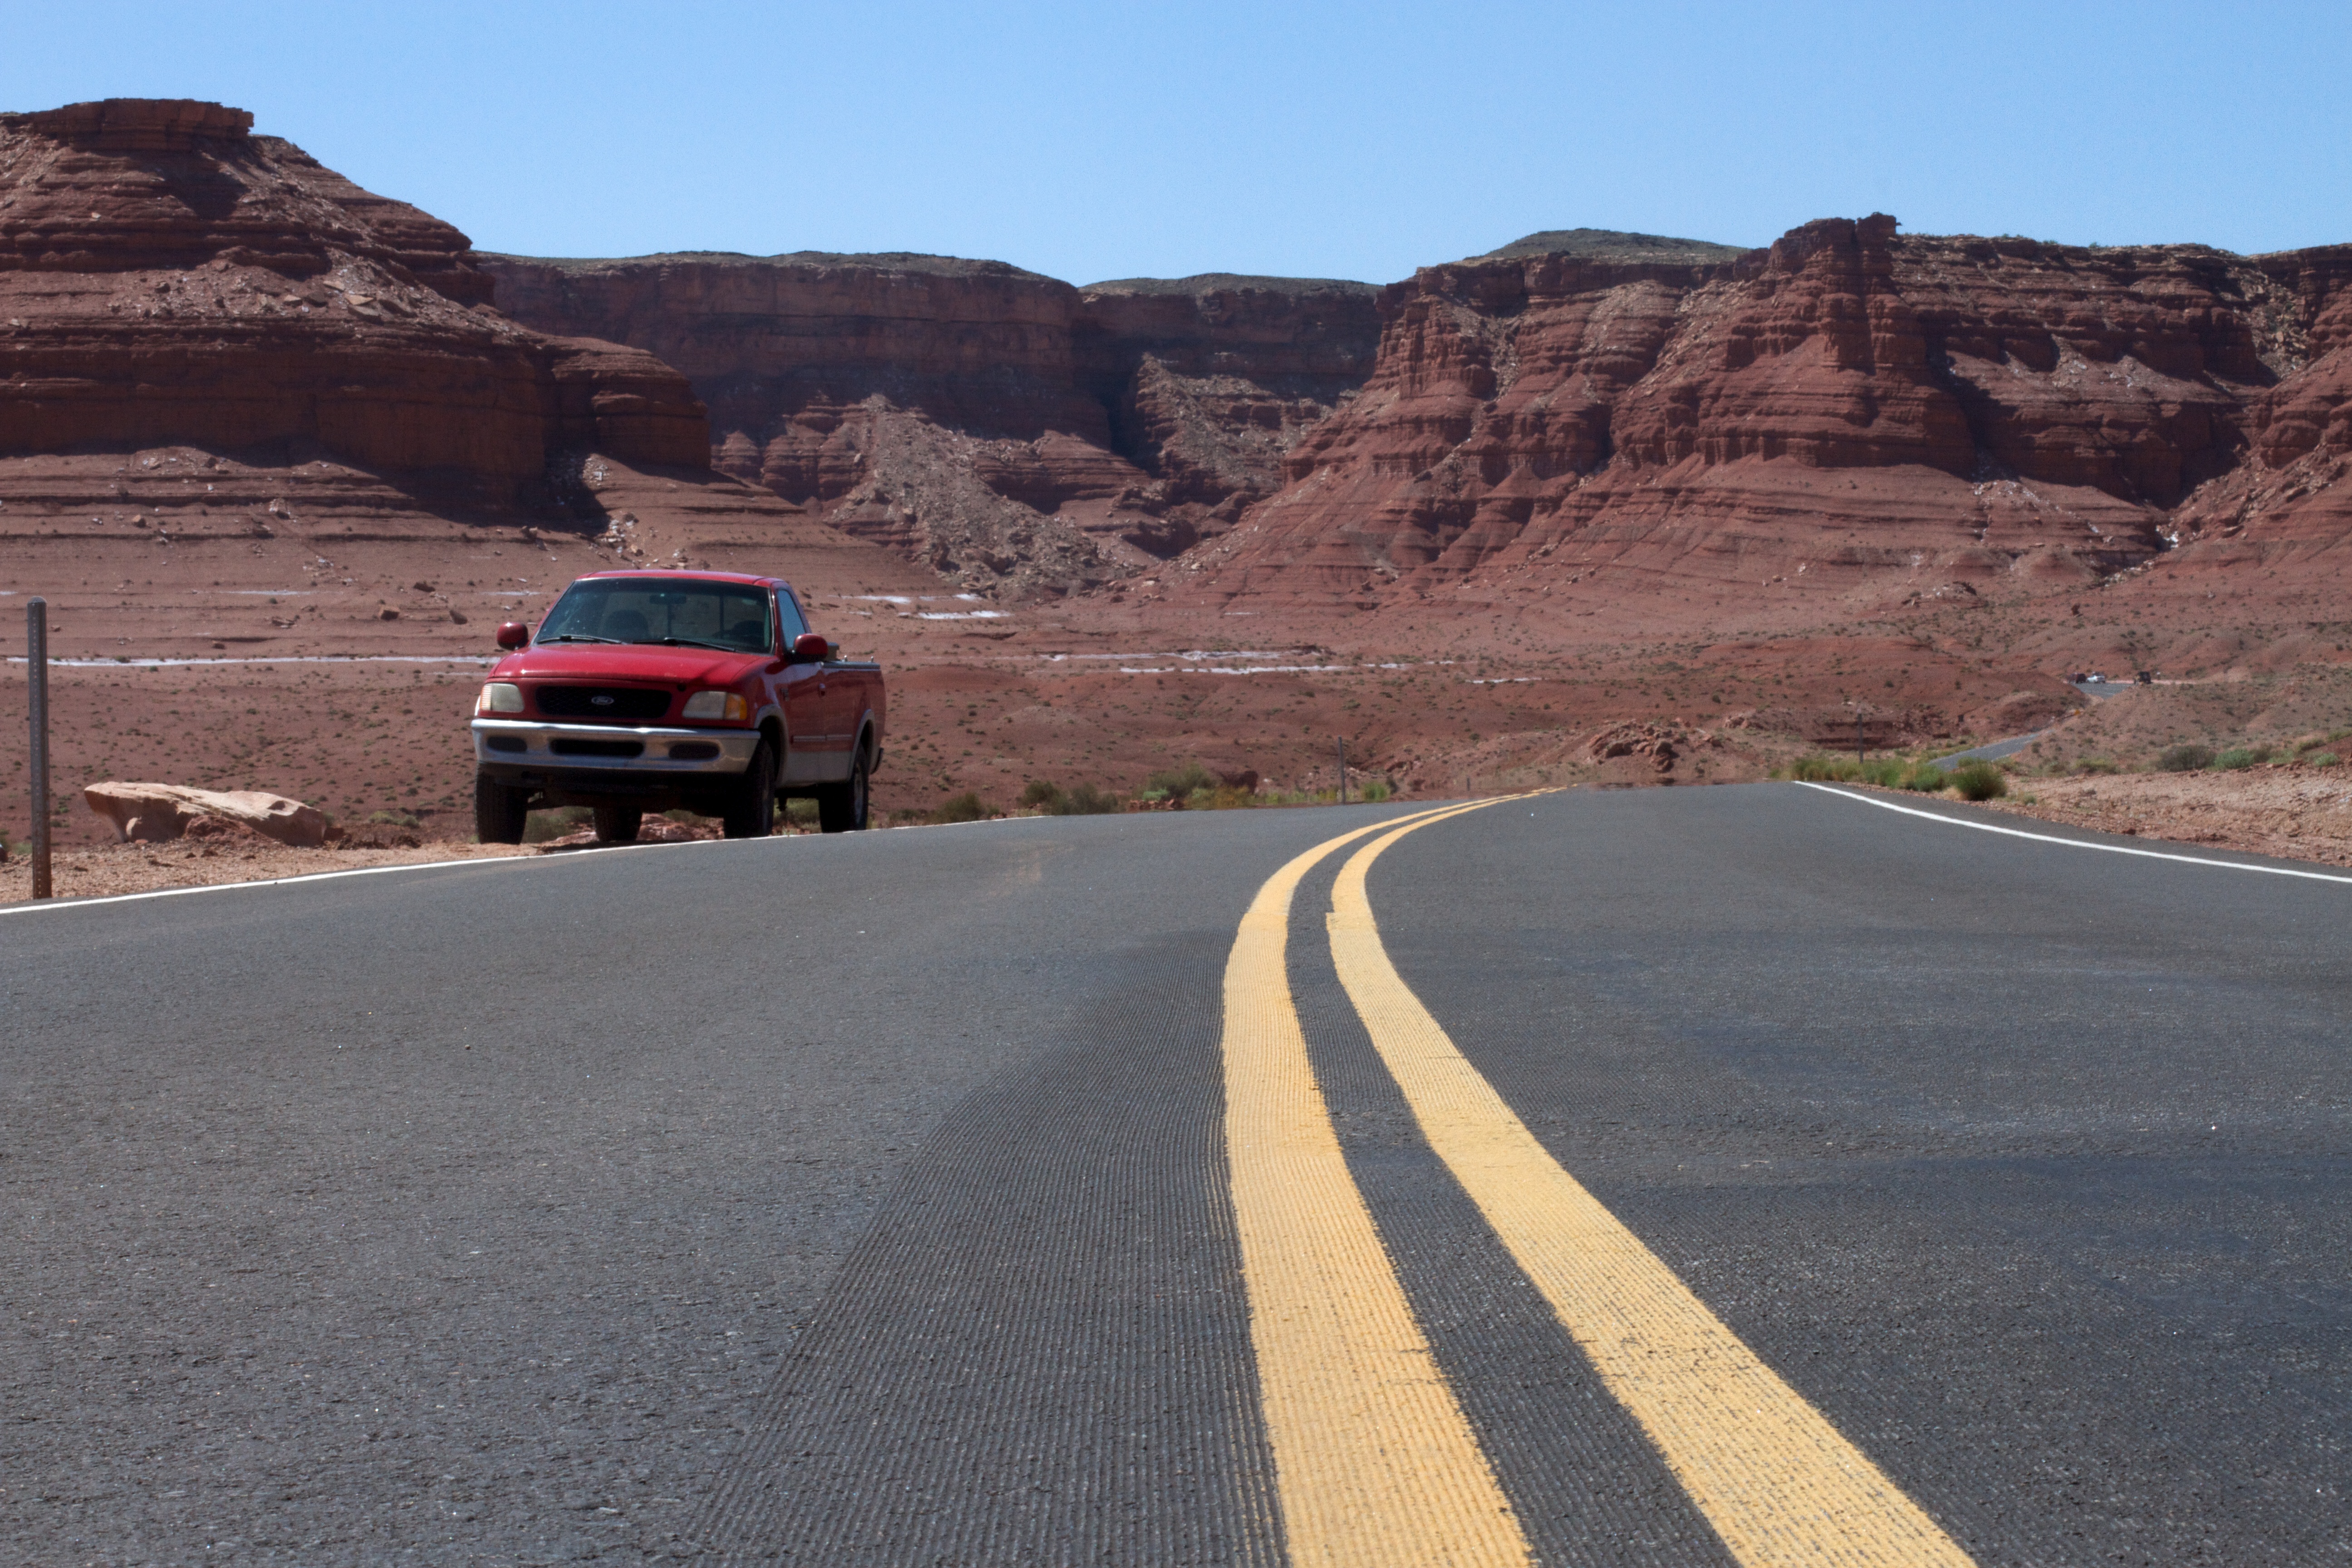
landscape, road, desert, highway, valley, asphalt, lane, road trip, infrastructure, badlands, wadi, landform, road surface, natural environment, geographical feature, aeolian landform